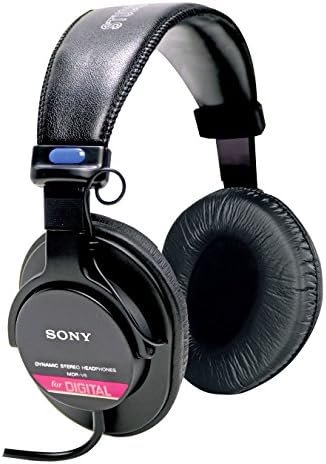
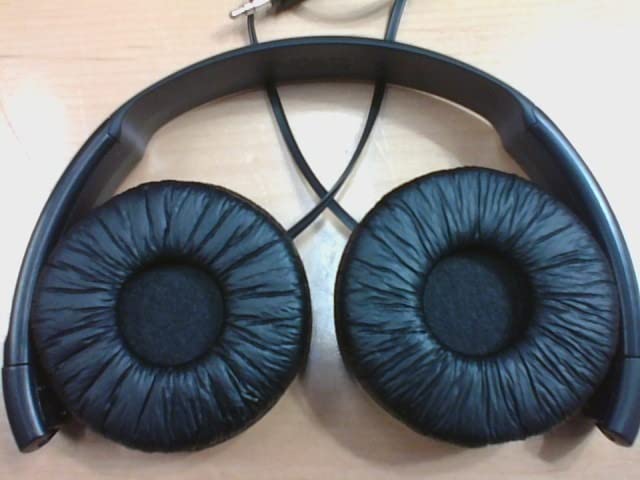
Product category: headphones
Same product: no